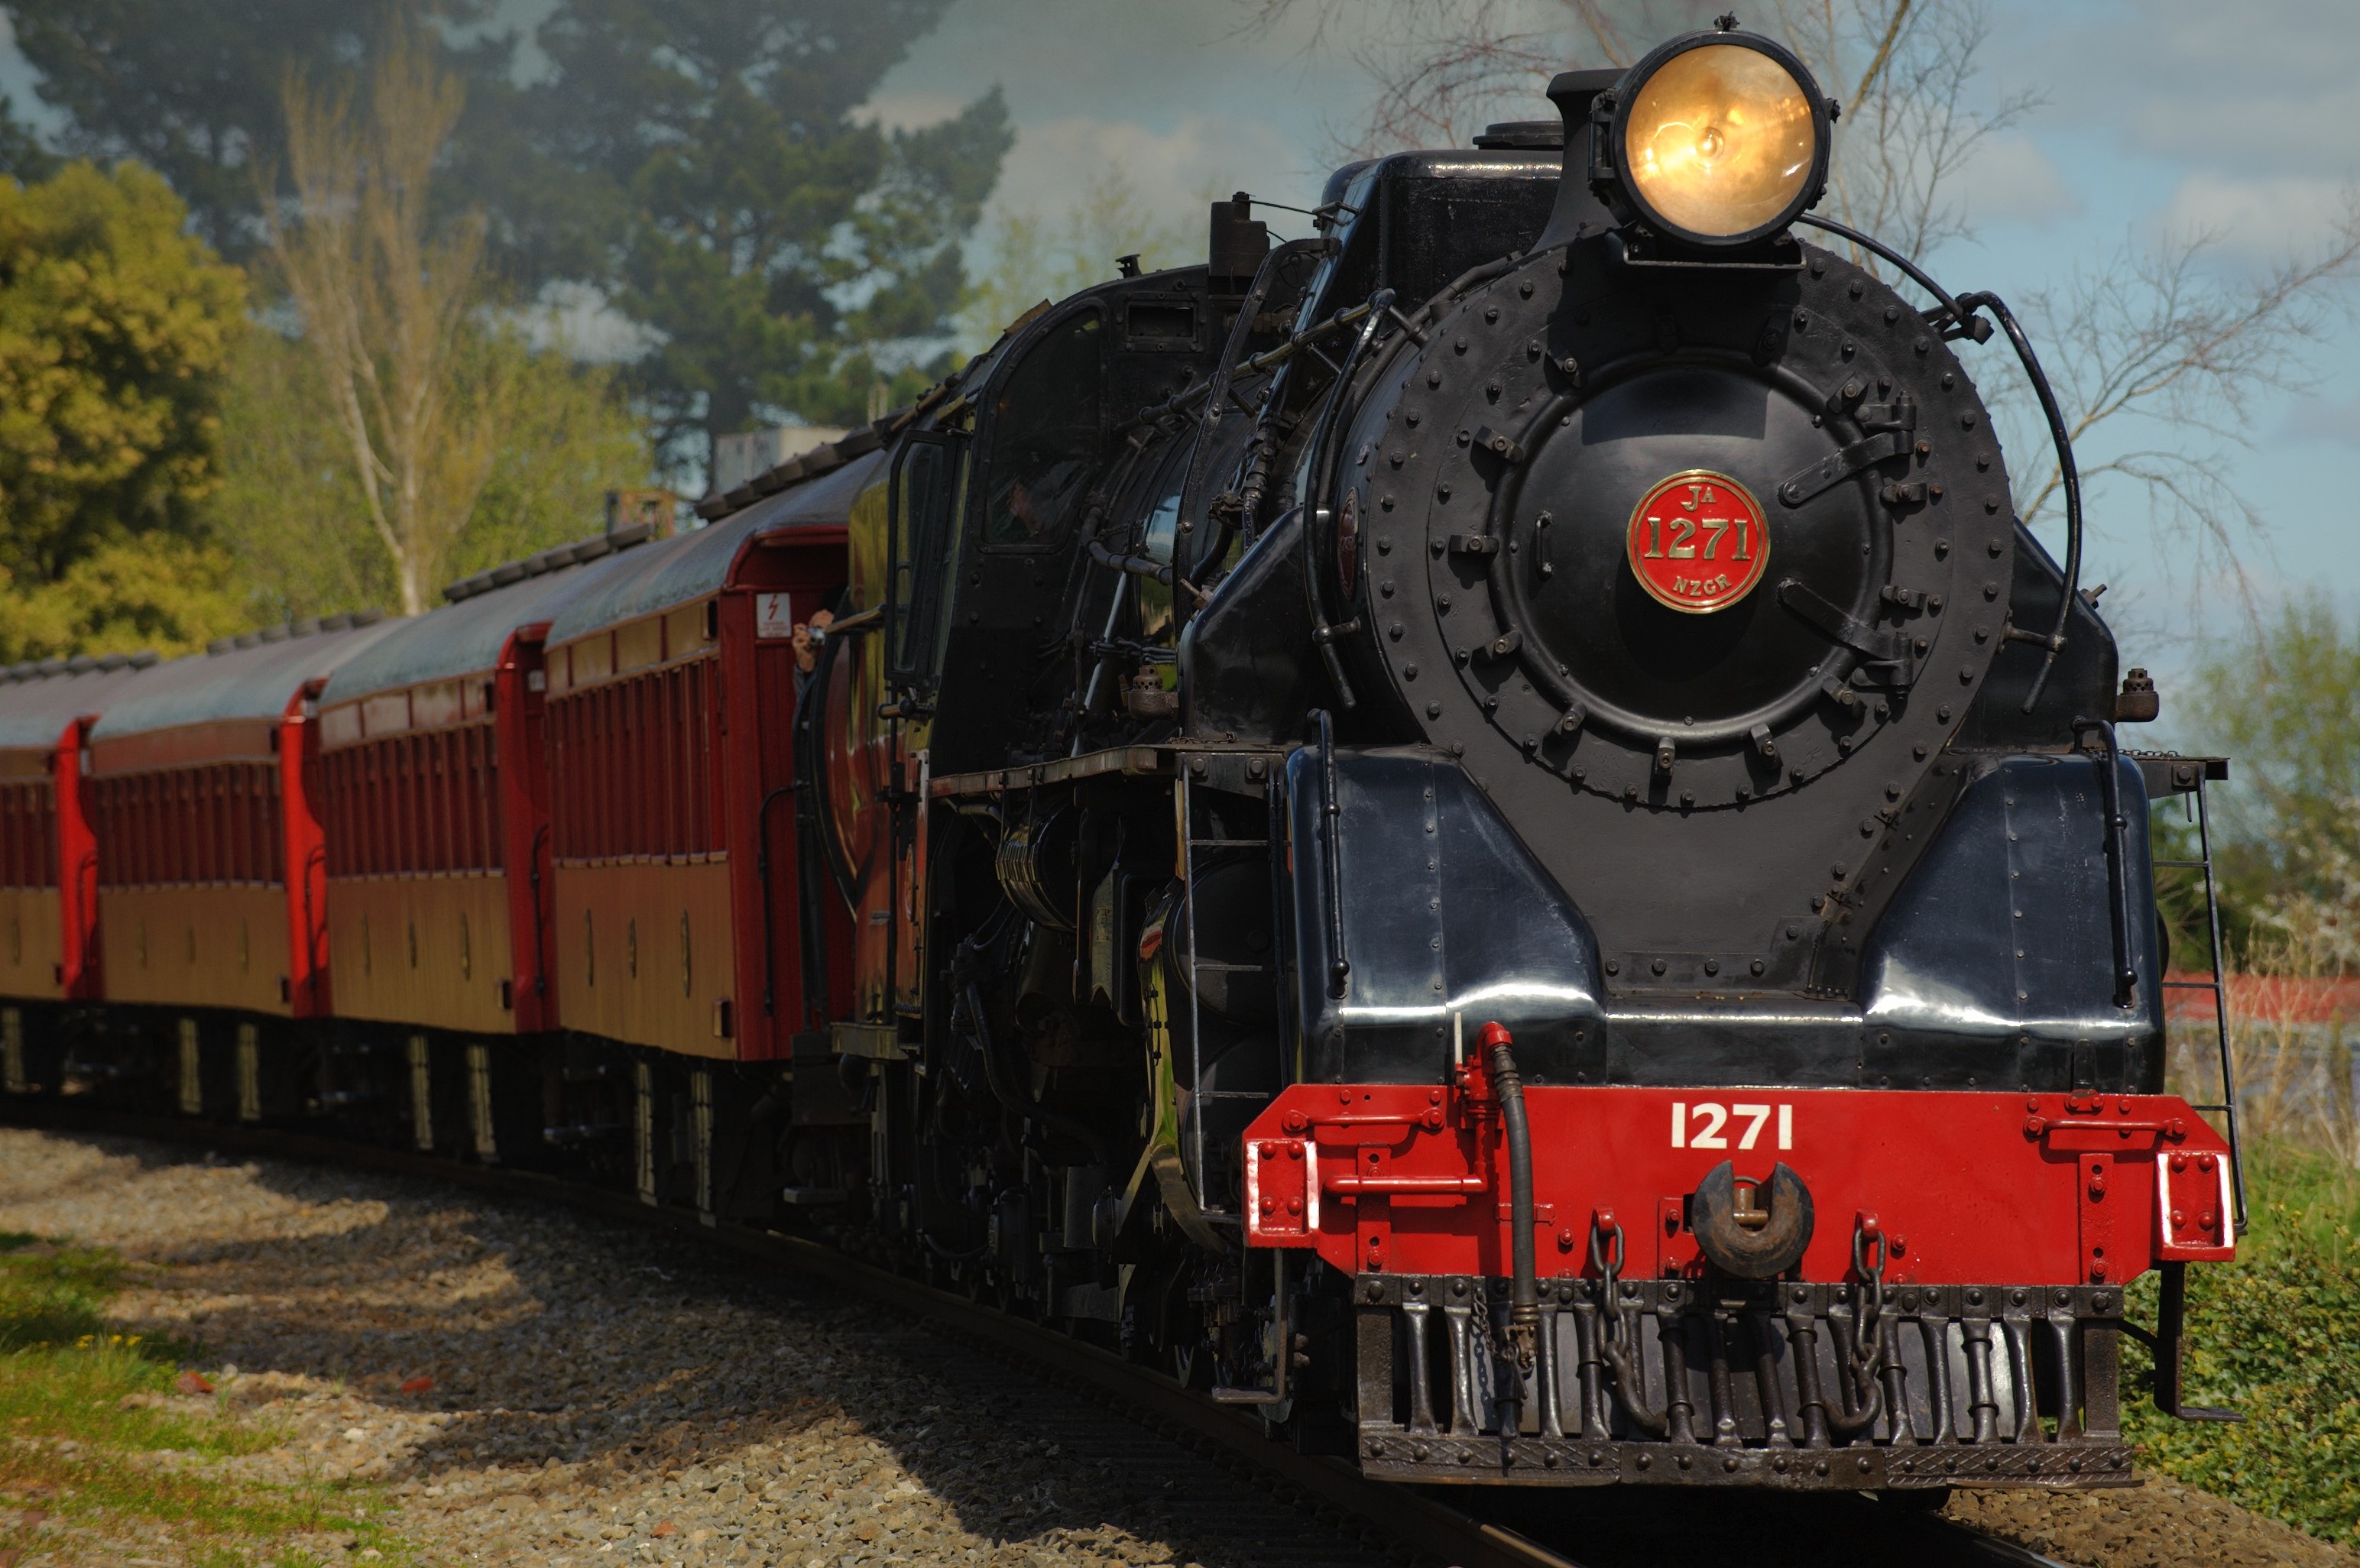
railway, railroad, vintage, rail, train, steel, transportation, transport, red, vehicle, metal, nostalgia, historic, black, tracks, locomotive, carriage, steam engine, iron, classic, approaching, rail transport, electric locomotive, land vehicle, rolling stock, railroad car